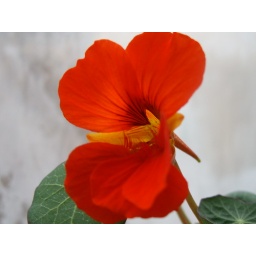
'Empress of India' in kitchen greenhouse window